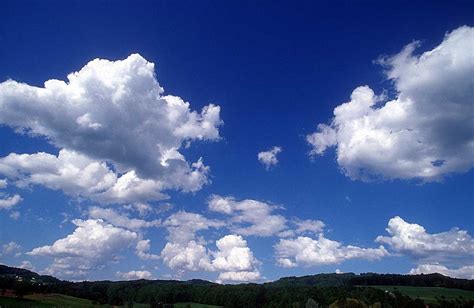
Weather: sun or clear